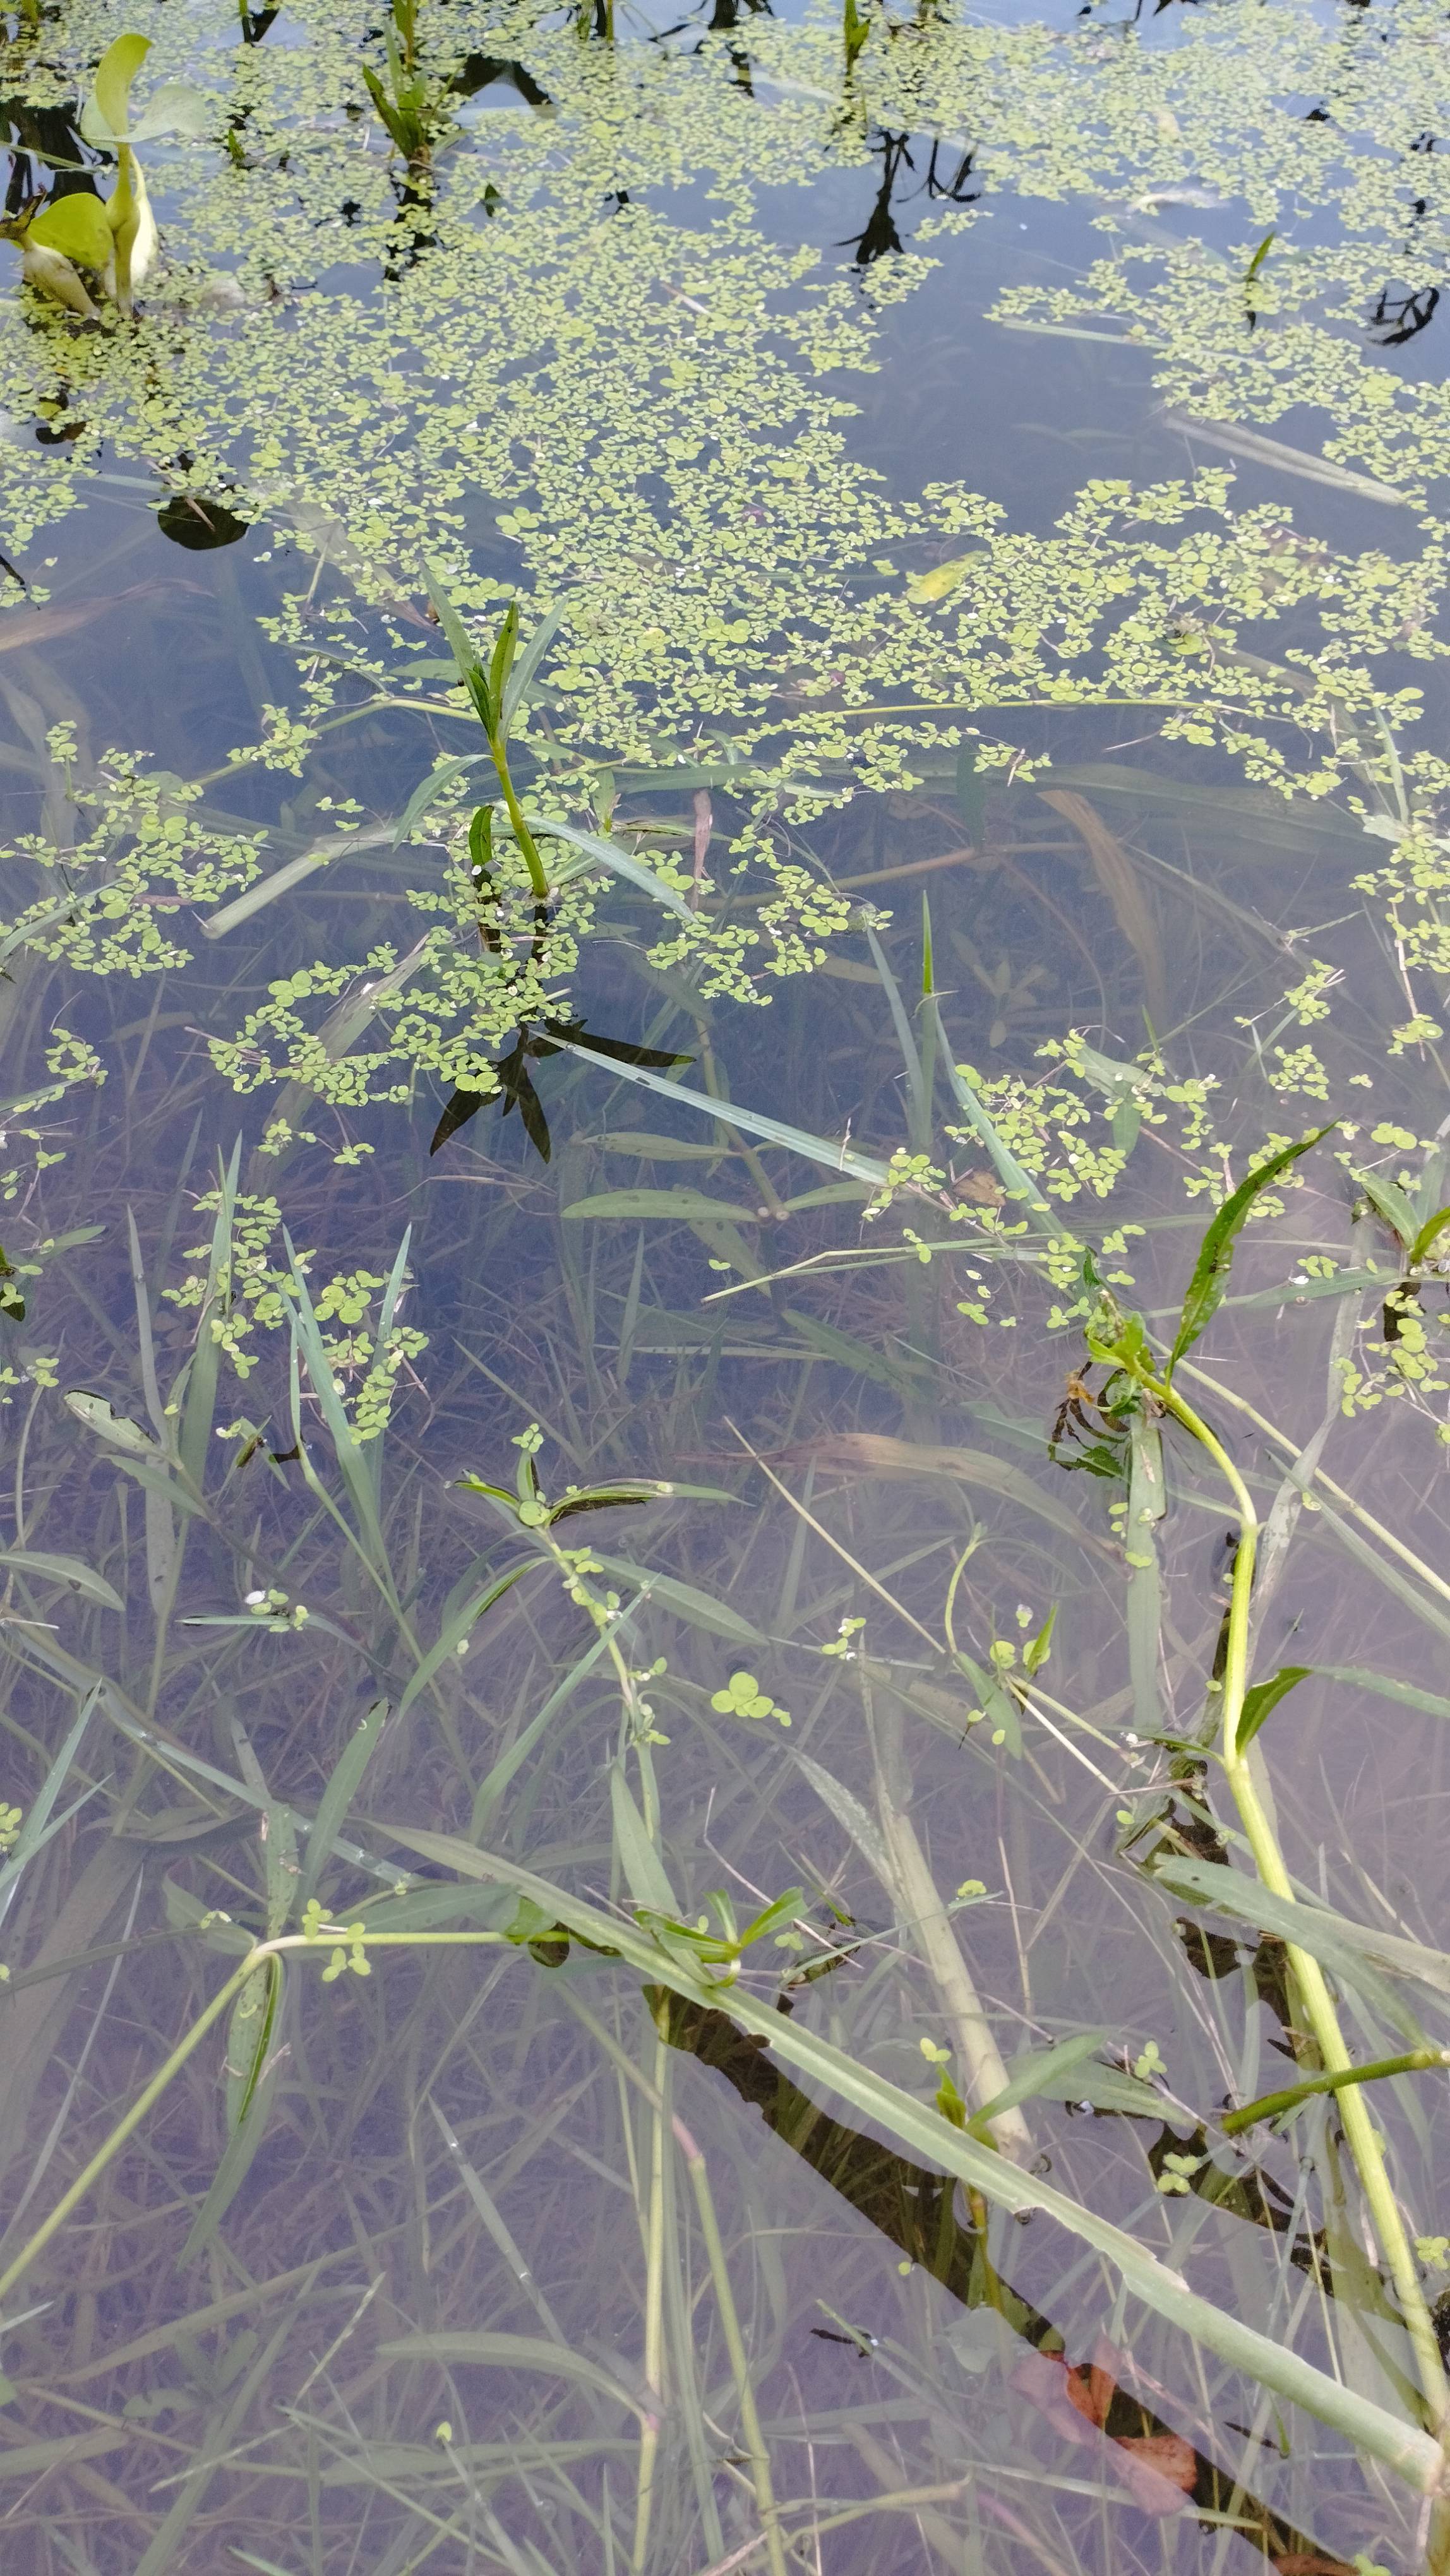
Species: Common Duckweeds (Lemna minor)